Palmela DOC

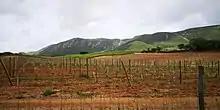
Vineyards at the foot of Serra da Arrábida

Palmela is a Portuguese wine region centered on the town of Palmela in the Setúbal Peninsula subregion. The wine region has the "Denominação de Origem Controlada" (DOC) status after having been elevated from its former "Indicação de Proveniencia Regulamentada" (IPR) status. At the same time, the former Arrábida IPR, centered on the Arrabida hills, was absorbed into Palmela DOC.